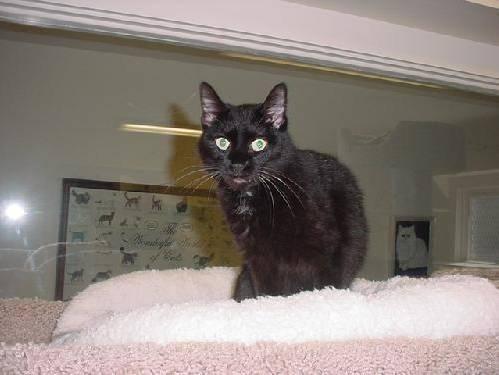
cat